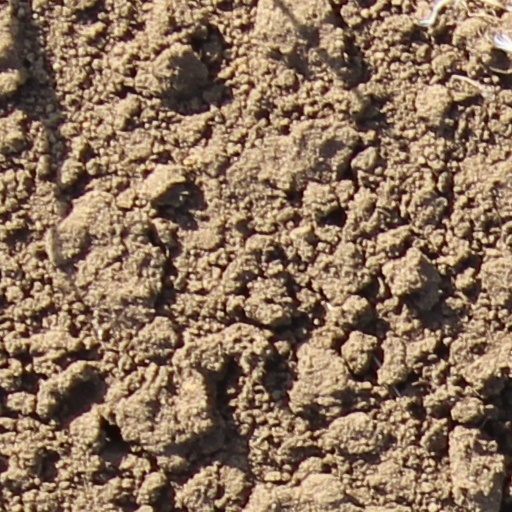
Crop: wheat